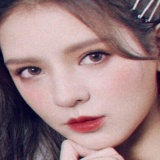
diễn viên Trương Dư Hi